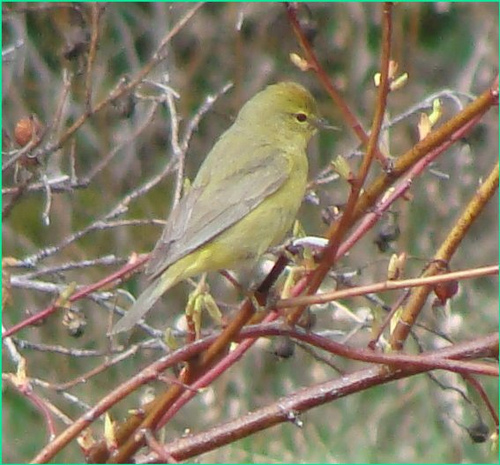
small bird that is yellow-gray shades throughout his body, pale gray bil and feet, black eyes.
this bird has a yellow crown, a yellow belly, and yellow feet.
this small light green bird has light gray wings and tail.
this bird has a yellow breast, belly, abdomen and side with a brown covert area.
a medium sized bird with a green crown, and a small bill
this bird is green with grey and has a very short beak.
this bird is lime green with light grey wings.
the bird has a small black bill, yellow belly and grey back.
this bird has a completely grayish yellow body, light gray wings, and a darkish yellow crown
this bird has yellow and gray mixed on its head, back, and belly, and a yellow eyering.
Species: Orange Crowned Warbler